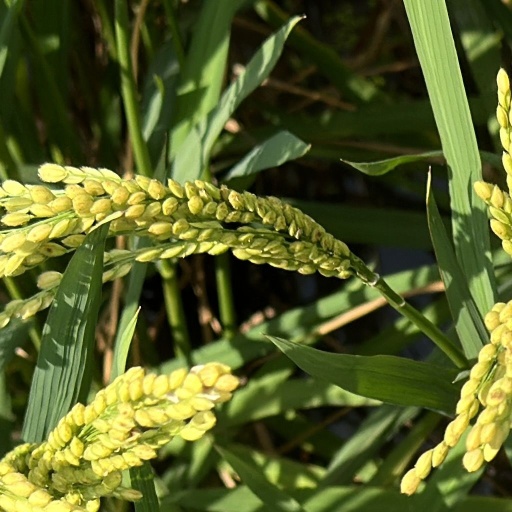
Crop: rice